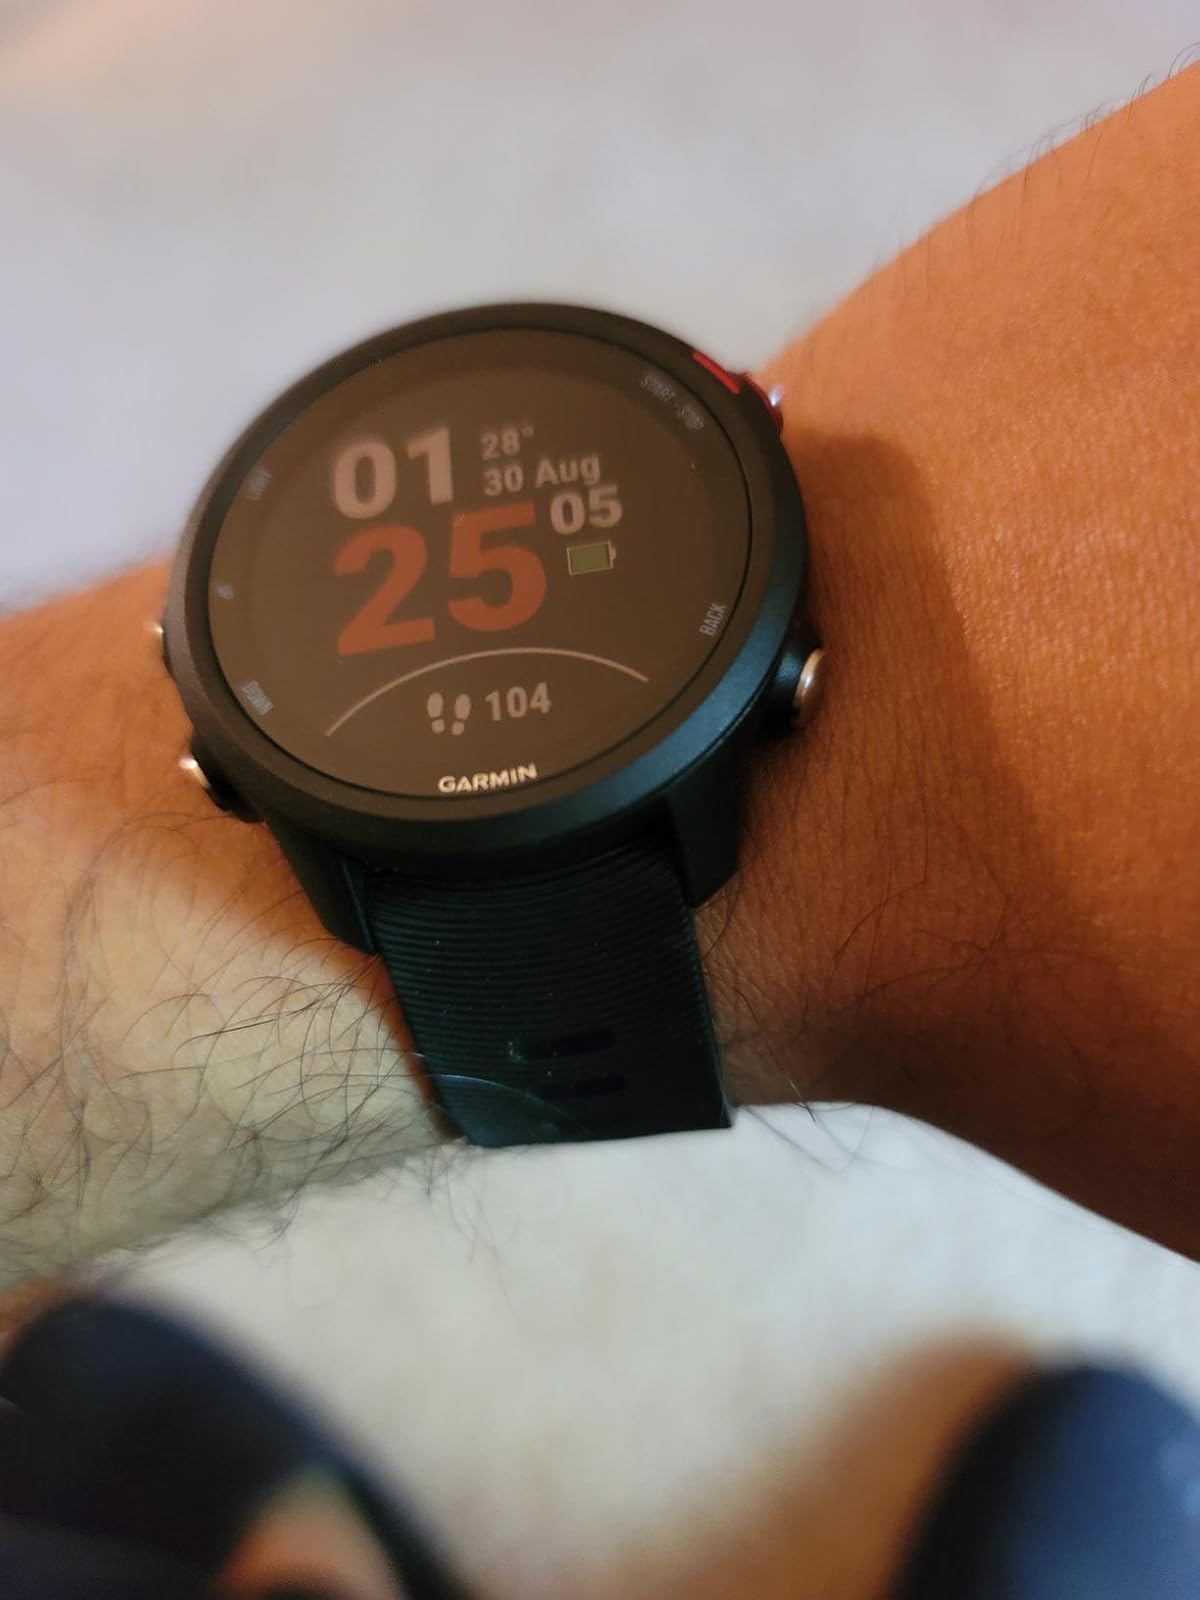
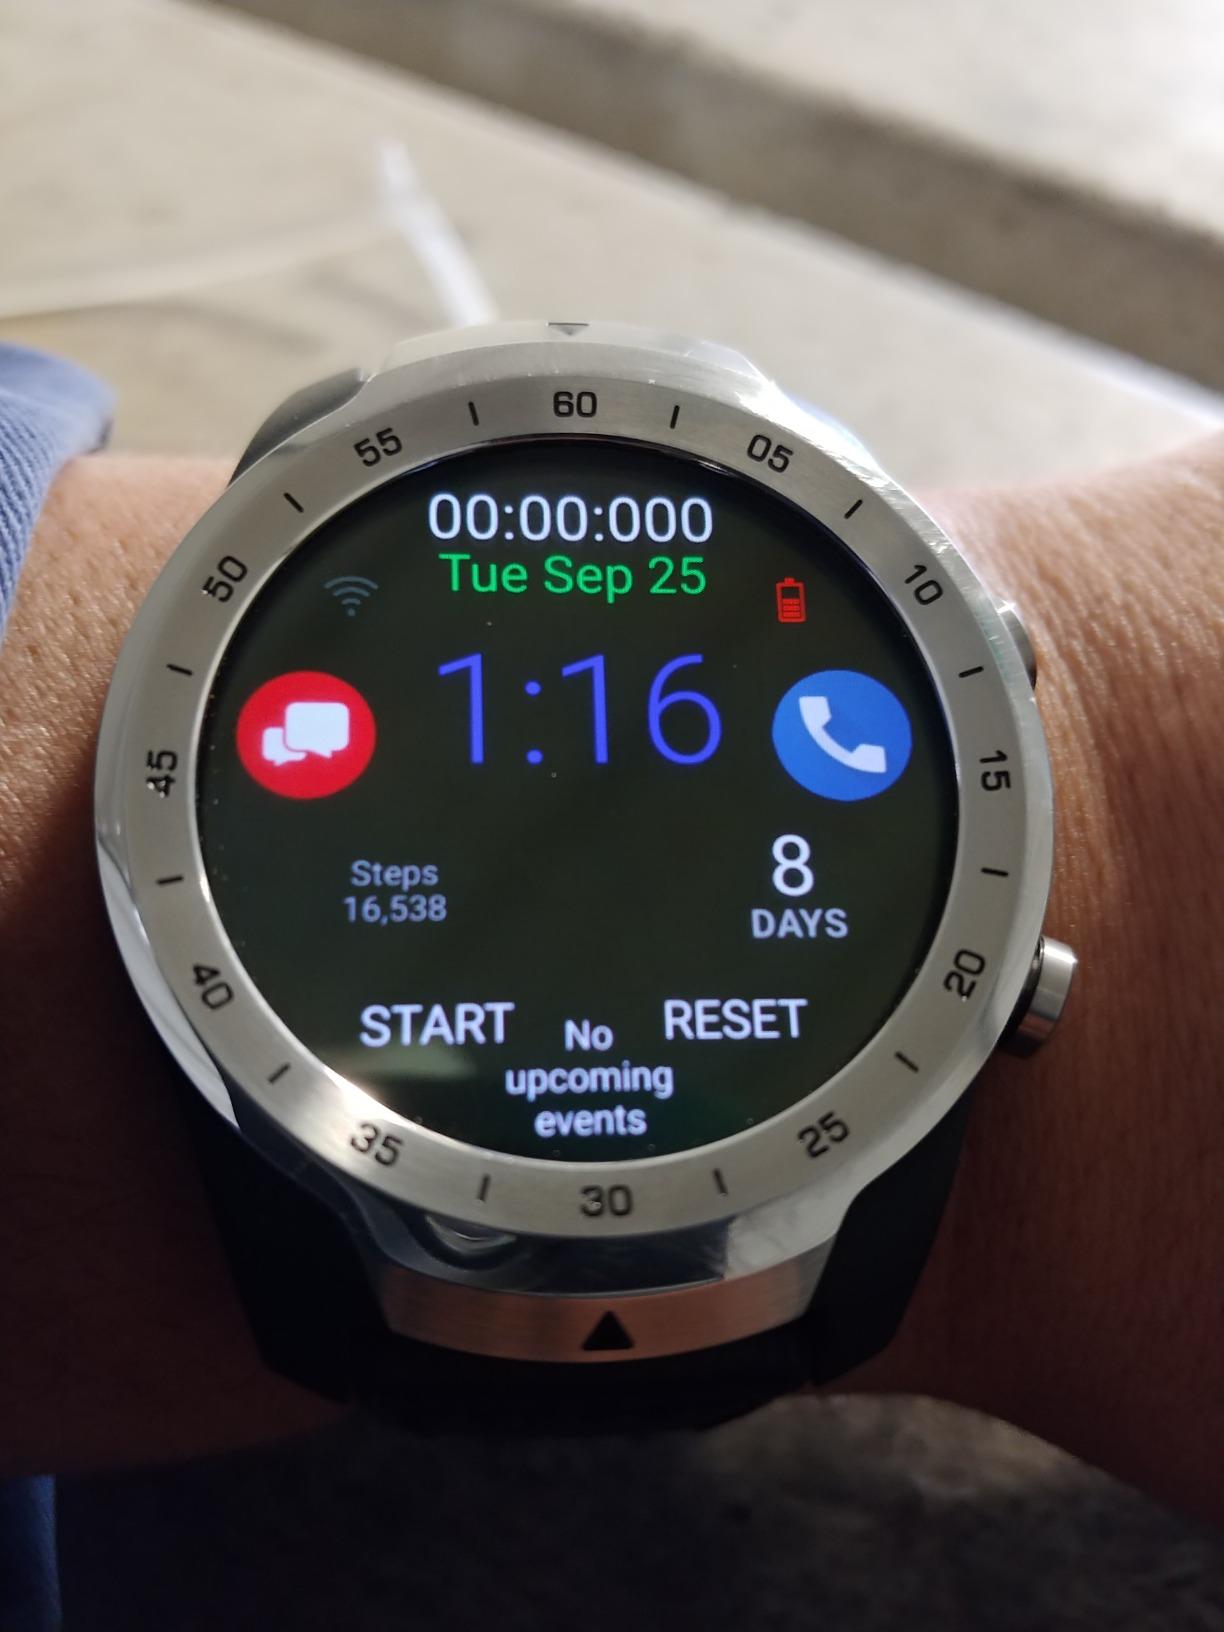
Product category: smartwatch
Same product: no